Linden Observatory Complex

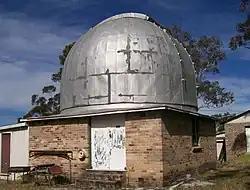

The Linden Observatory Complex is a heritage-listed former observatory and manufacture of optical precision implements and now residence, museum, observatory, education facility and meeting venue located at 91–111 Glossop Road, Linden, City of Blue Mountains, New South Wales, Australia. It was designed and built by Ken Beames from 1938 to 1948. It is also known as K Beames Engineering Co. The property is owned by the Linden Observatory Trust. It was added to the New South Wales State Heritage Register on 5 March 2010.